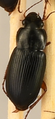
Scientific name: Harpalus paratus
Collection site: North Sterling NEON (STER), plot STER_033